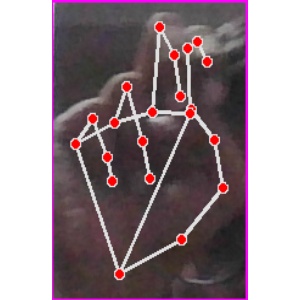
अक्षर: ह